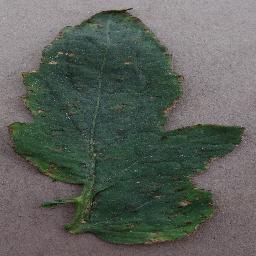
Label: Tomato___Bacterial_spot